Fanny Tacchinardi Persiani

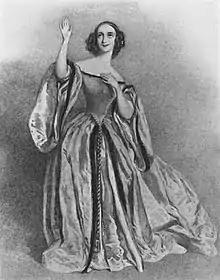
Fanny Tacchinardi Persiani as Lucia in the London premiere of "Lucia di Lammermoor"

Donizetti heard her in 1833, and described her voice as "rather cold, but quite accurate and perfectly in tune." He chose her to create title roles in three of his operas, "Rosmonda d'Inghilterra" with Gilbert Duprez as Enrico II (at Florence in February 1834), "Pia de' Tolomei" (Venice, 1837, a work conceived expressly for her from the beginning), but most notably that of Lucia in "Lucia di Lammermoor" in Naples in 1835, one of the immortal roles of Romantic opera. Duprez was her Edgardo. Donizetti (remarking that she was "not the brightest star") told in a letter how in rehearsal she made an almighty row (which terrified Duprez) because, after Lucia's finale (the Mad Scene) there remained the finale of Edgardo ('Fra poco a me ricovero') before the curtain fell, displacing the final applause from herself to the tenor. She also sang Lucia in the first Paris performance, in December 1837, opposite Rubini (for whom Edgardo became one of his most celebrated roles), a performance received with acclaim bordering on hysteria. She was furthermore in the London premiere in April 1838.